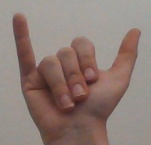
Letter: ya